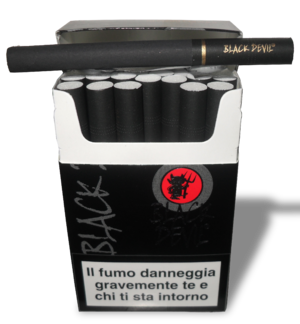
Black Devil est une marque de cigarettes aromatisées. Elles sont produites aux Pays-Bas à Ootmarsum par Heupink & Boemen.